Madman theory

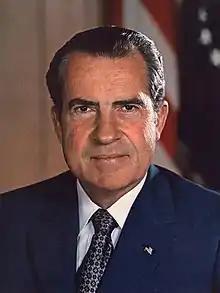
The madman theory was an important part of U.S. president Richard Nixon's foreign policy.

The madman theory is a political theory commonly associated with the foreign policy of U.S. president Richard Nixon and his administration, who tried to make the leaders of hostile communist bloc countries think Nixon was irrational and volatile so that they would avoid provoking the U.S. in fear of an unpredictable response.